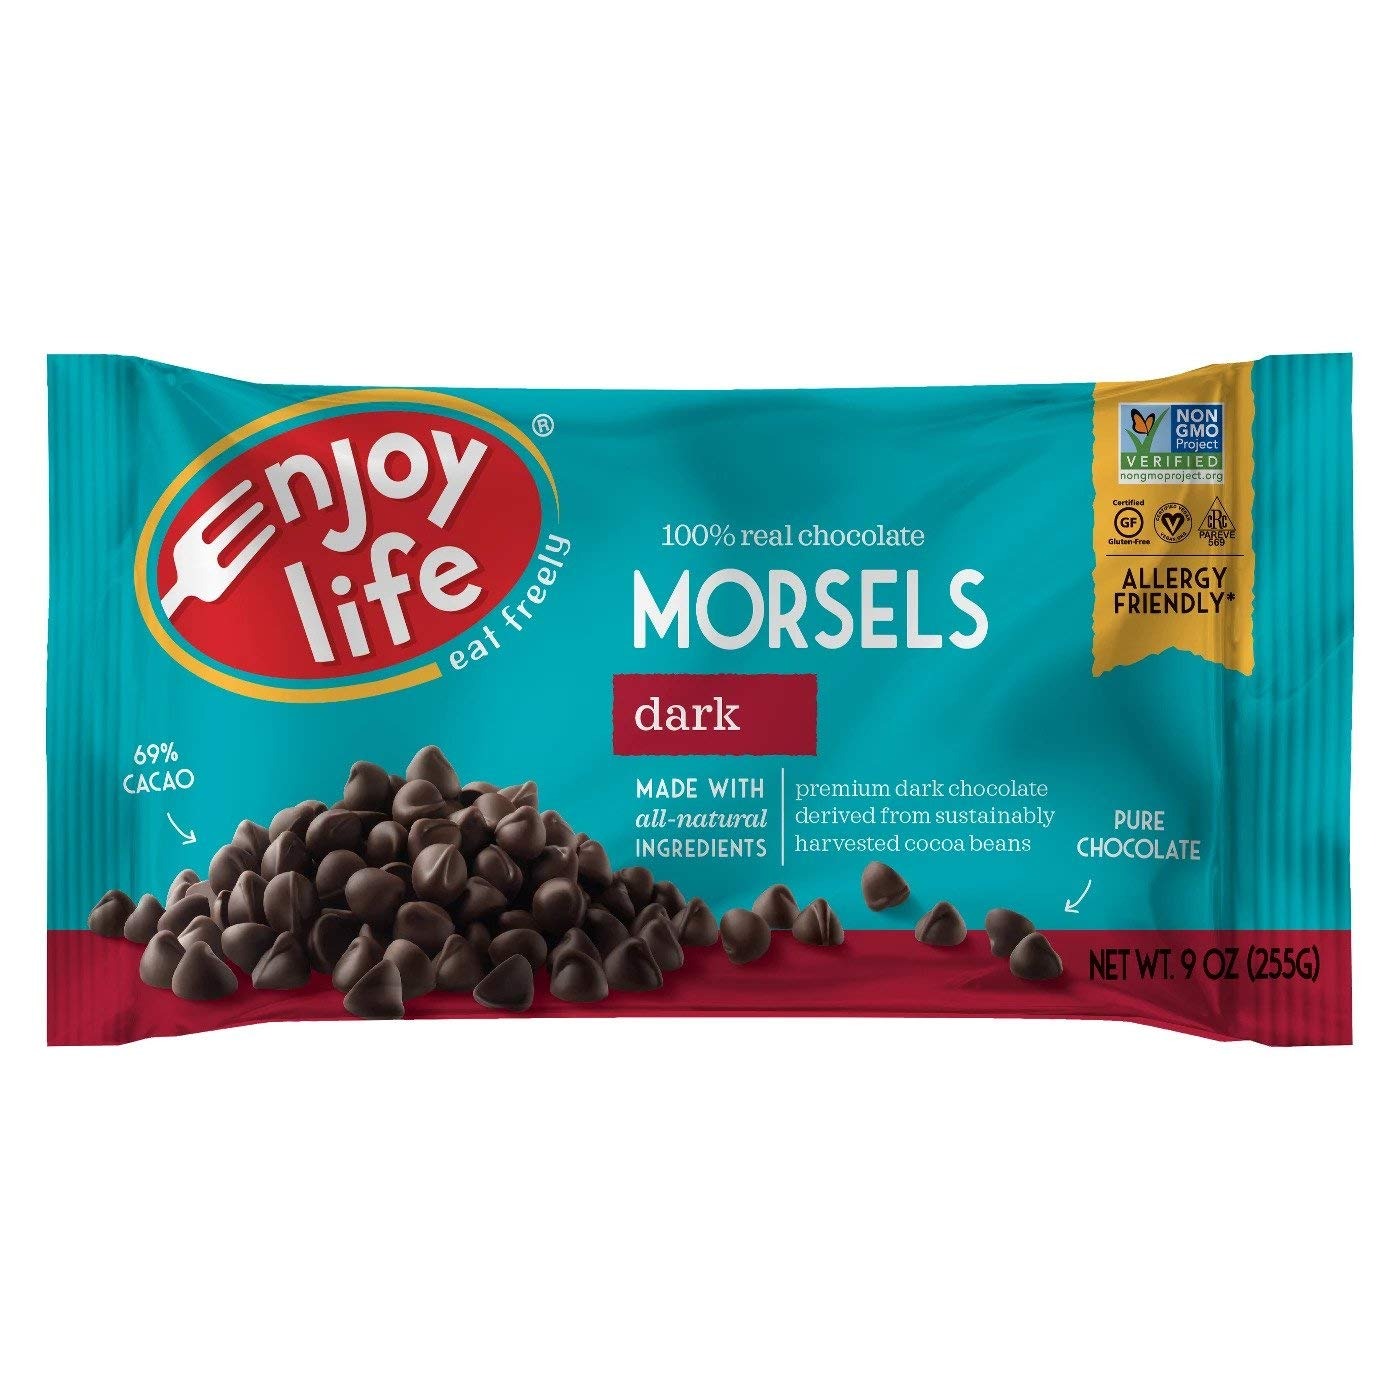
Item Name: Enjoy Life Choc Morsel Drk
Value: 12.0
Unit: Count

Price: 7.49